Cercopes

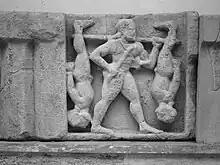
Heracles and the Cercopes (Metope in Paestum)

In Greek mythology, the Cercopes (plural of Κέρκωψ, from κέρκος ("n".) "kerkos" "tail") were mischievous forest creatures who lived in Thermopylae or on Euboea but roamed the world and might turn up anywhere mischief was afoot. They were two brothers, but their names are given variously: